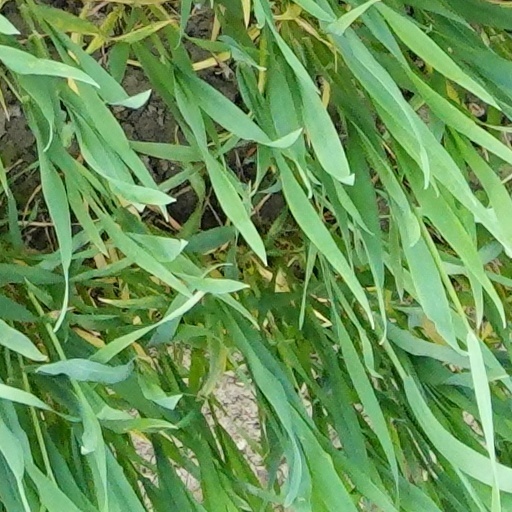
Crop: wheat